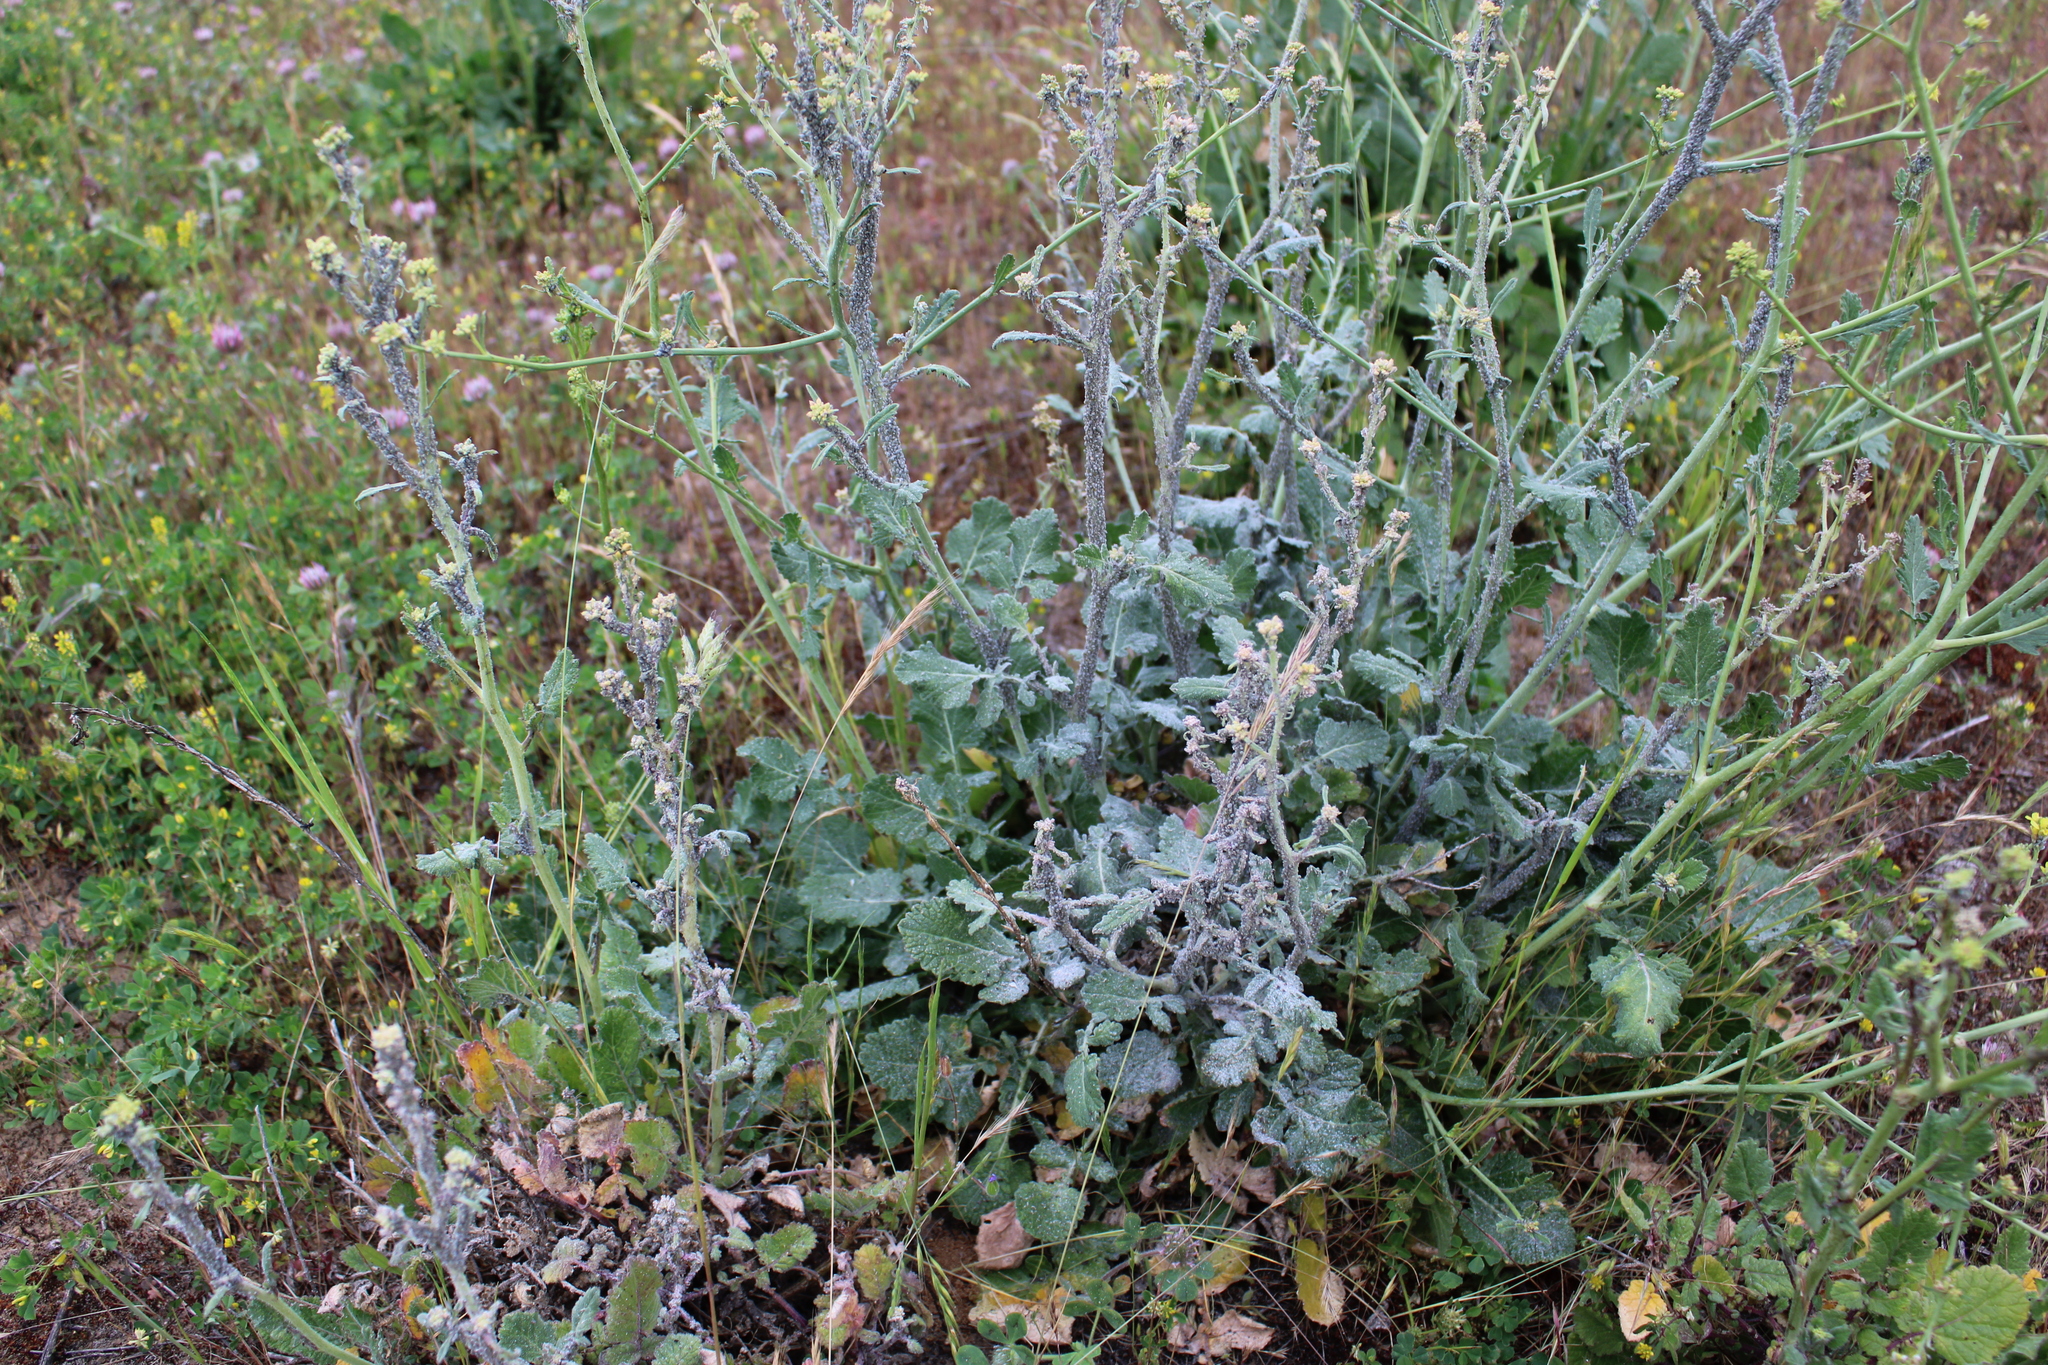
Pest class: cabbage_aphid